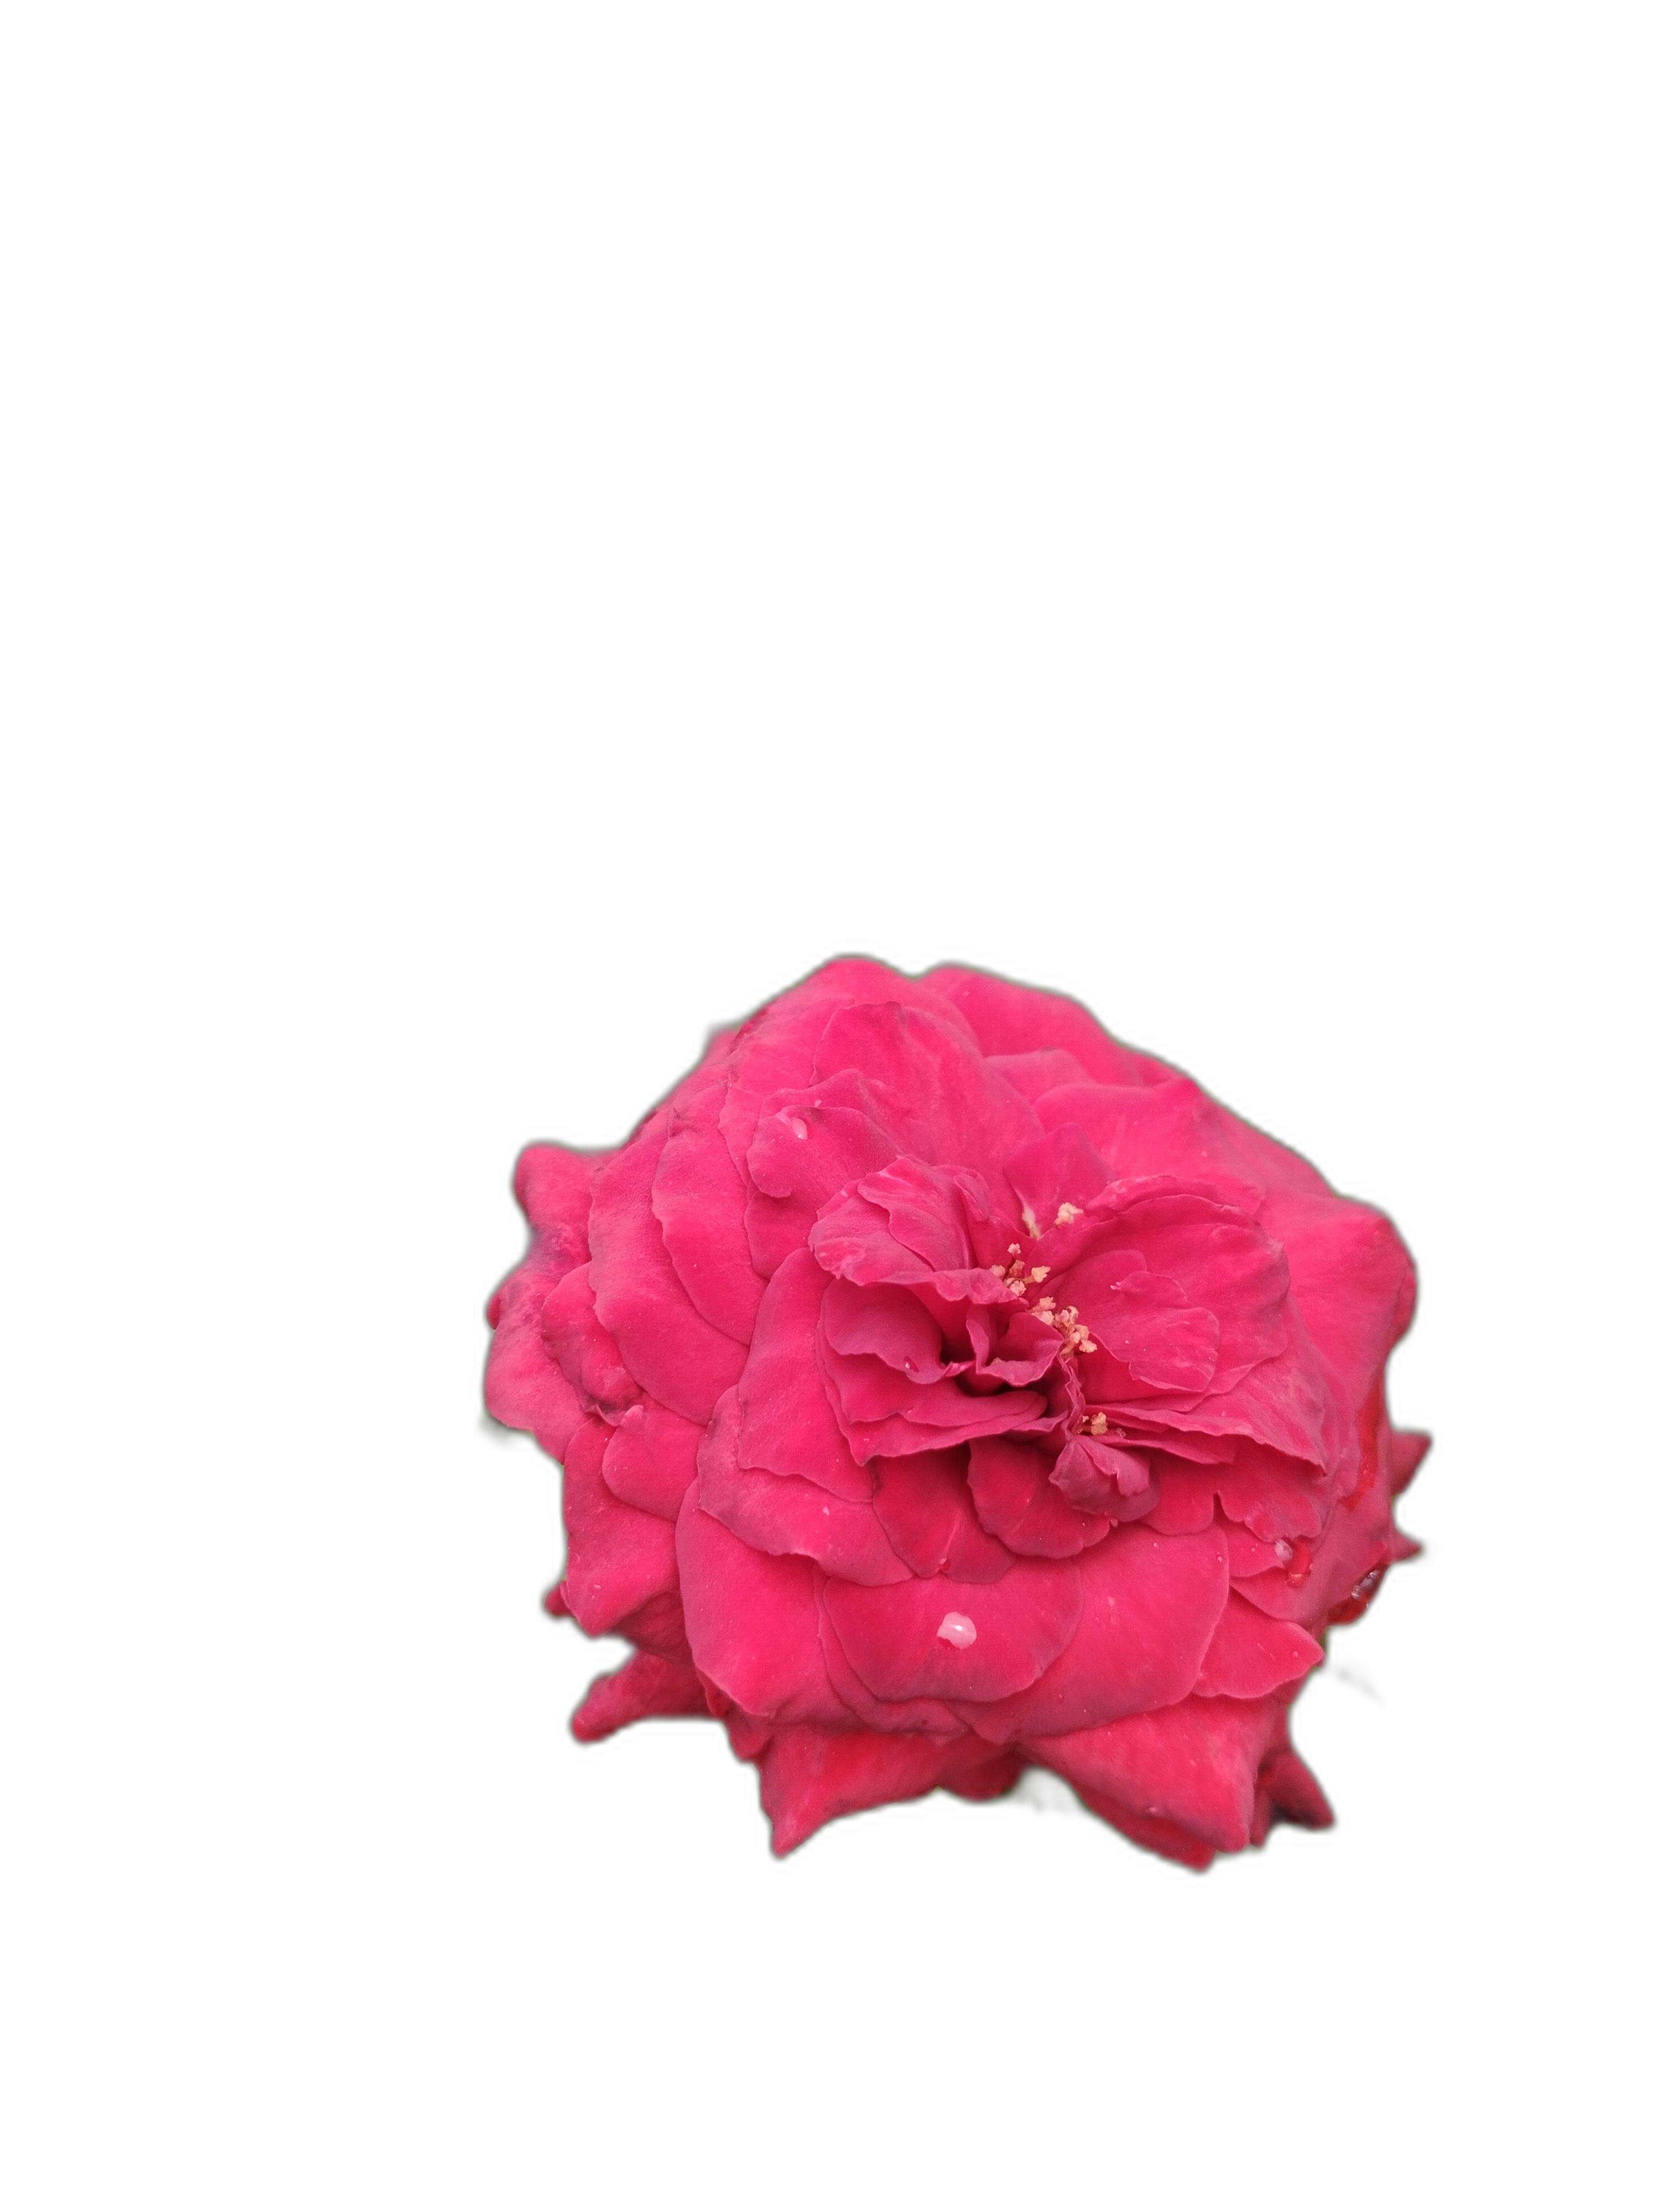
Label: Rose